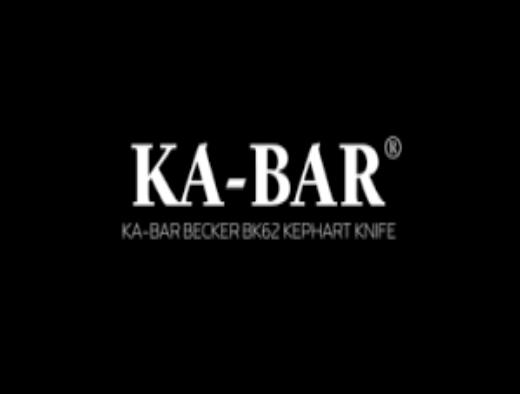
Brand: ka-bar
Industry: Others